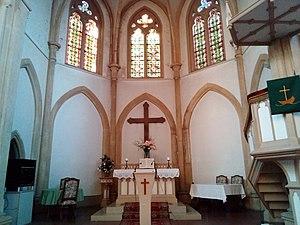
Chœur
Le temple protestant de Thionville est un lieu dédié au culte protestant, situé dans la rue Passage du Temple à Thionville en Moselle.